I Bought a Vampire Motorcycle

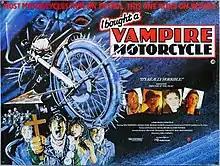
UK Quad poster

I Bought a Vampire Motorcycle is a 1990 British comedy horror film about a motorcycle possessed by an evil spirit, which rides by itself and kills people, particularly members of a particular motorcycle gang. It stars Neil Morrissey as the bike's owner, Michael Elphick as a police inspector, and Anthony Daniels as a priest who attempts to exorcise the bike's evil spirit.